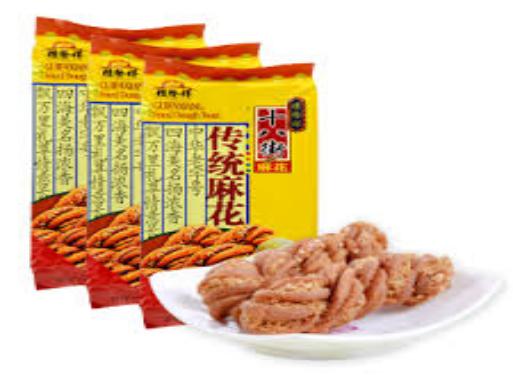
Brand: GuiFaXiangShiBaJie
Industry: Food